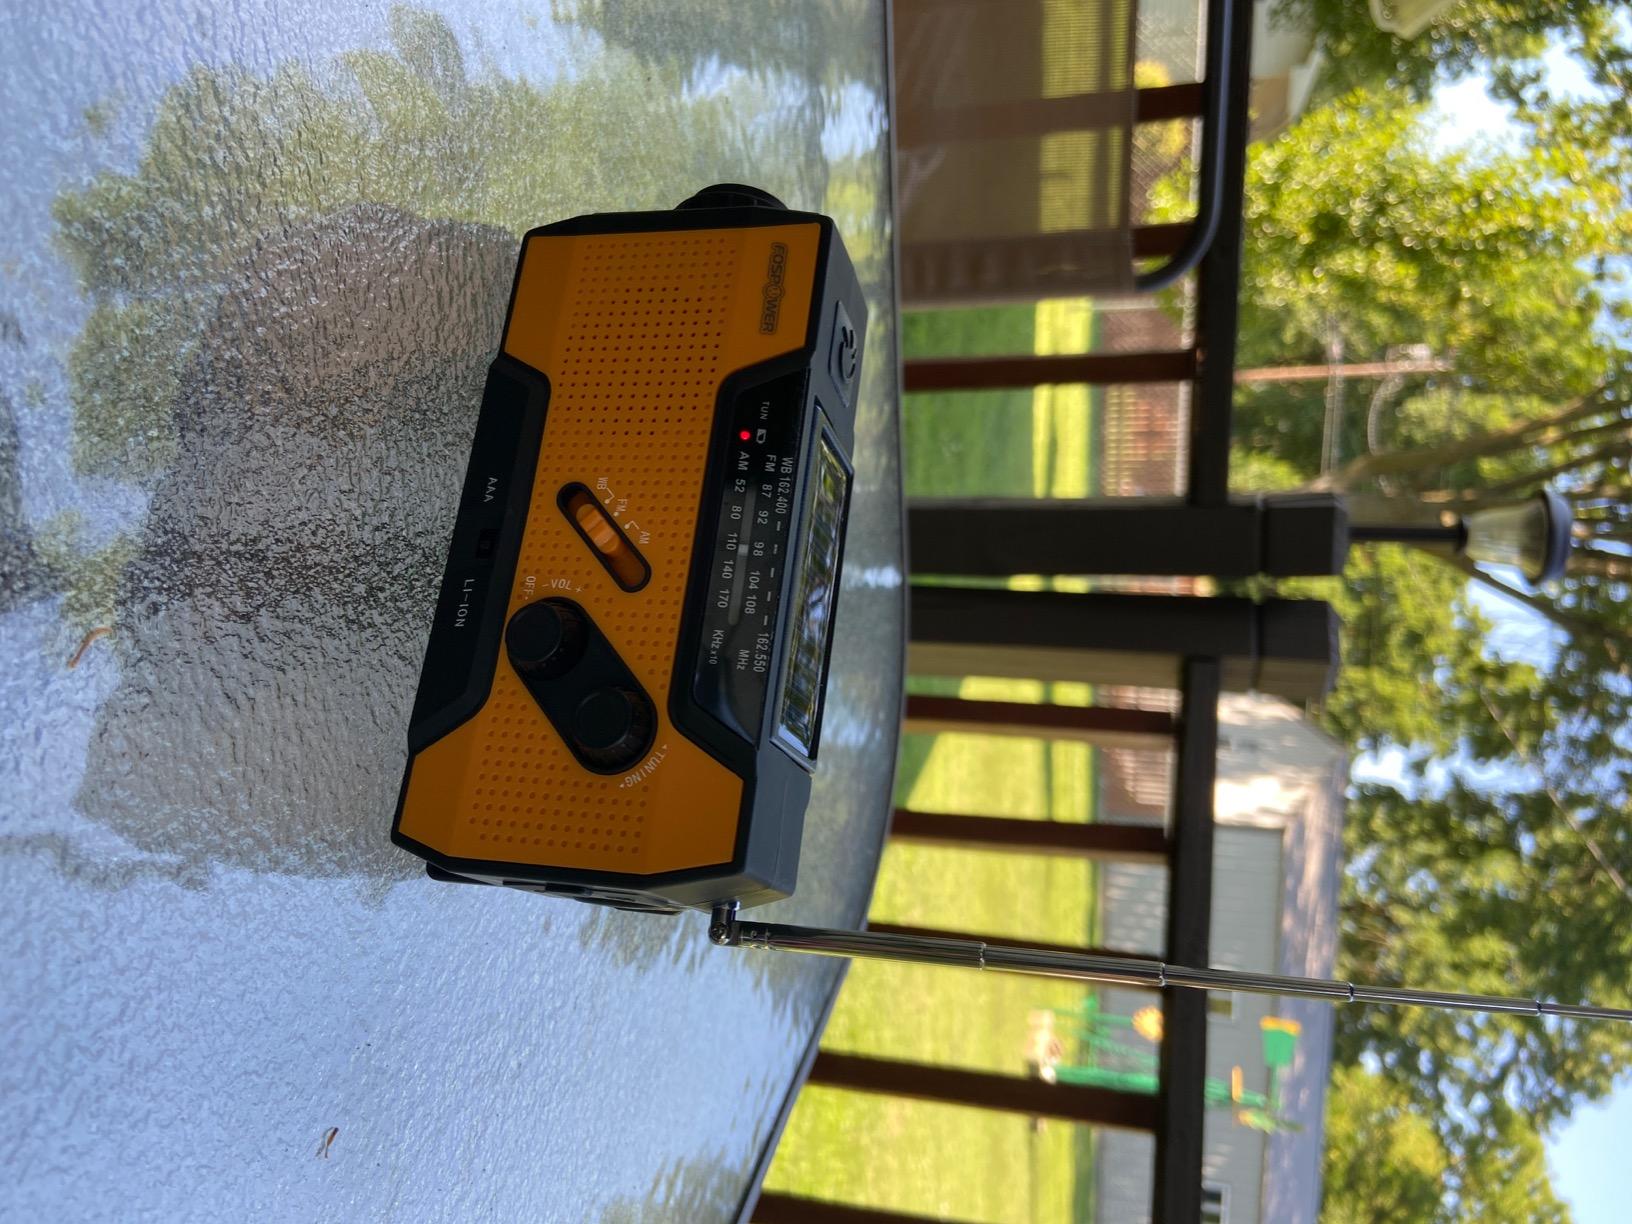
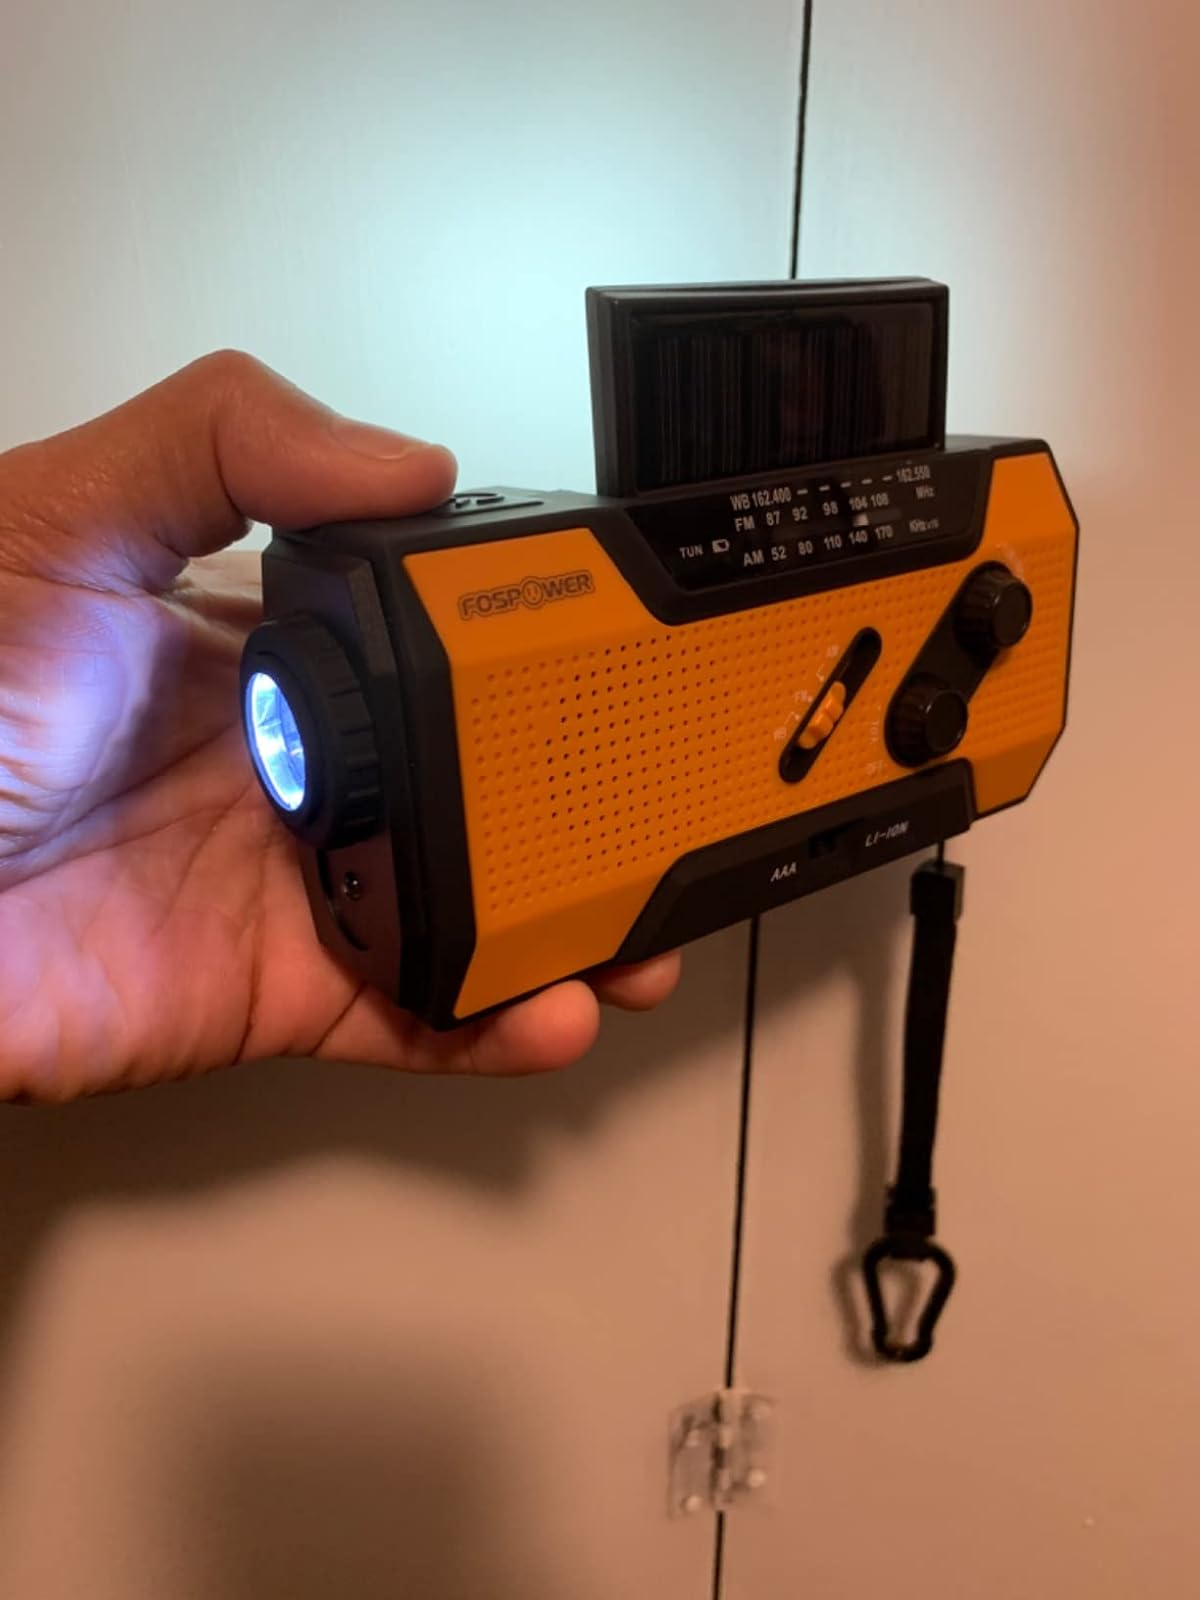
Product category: radio
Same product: yes